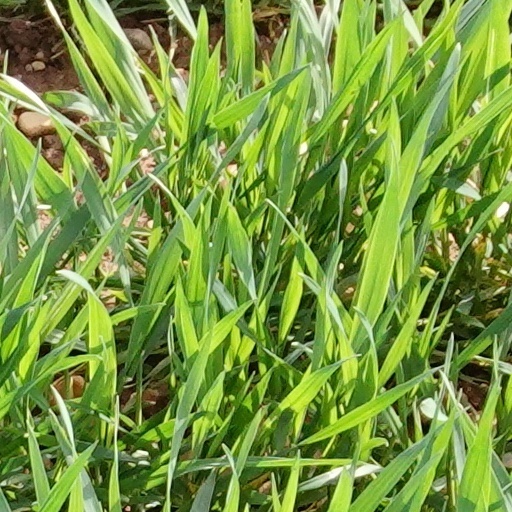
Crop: wheat